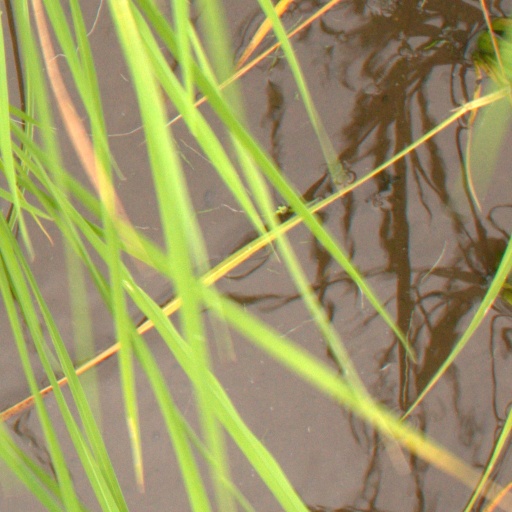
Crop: rice